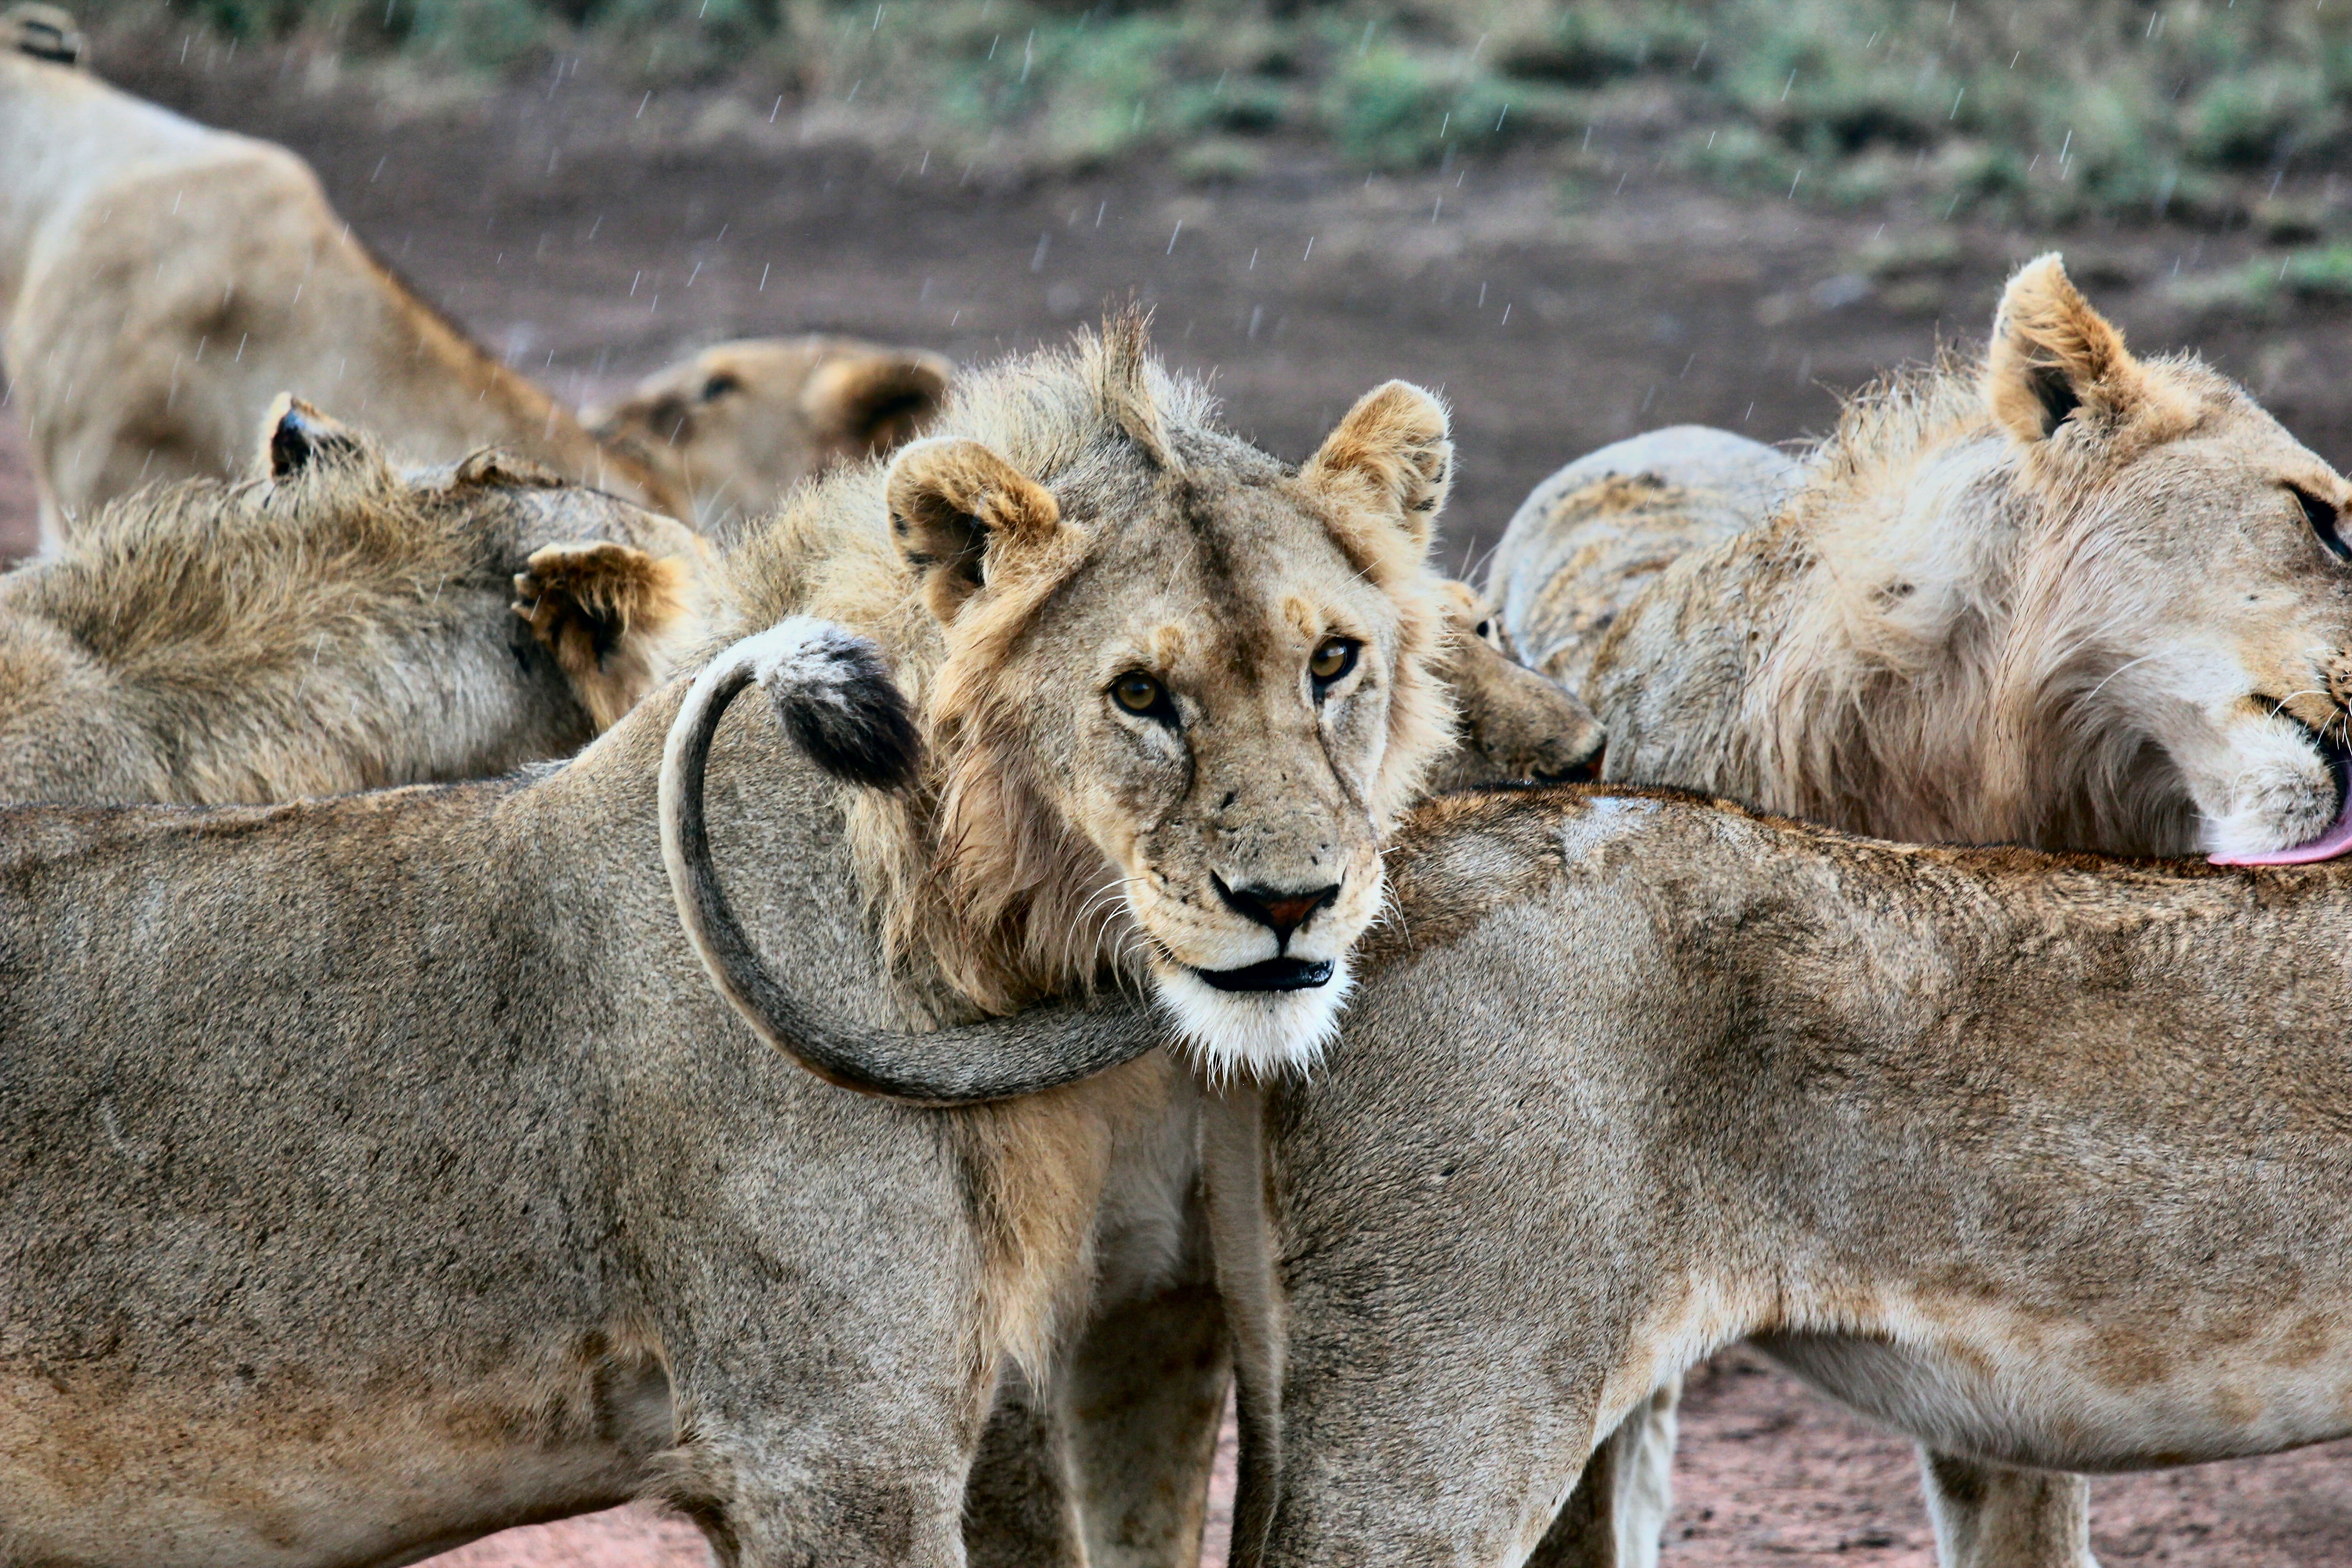
group, adventure, wildlife, zoo, macro, mammal, fauna, lion, lioness, close up, wild animal, animals, lions, vertebrate, safari, puma, big cats, animal photography, cat like mammal, masai lion